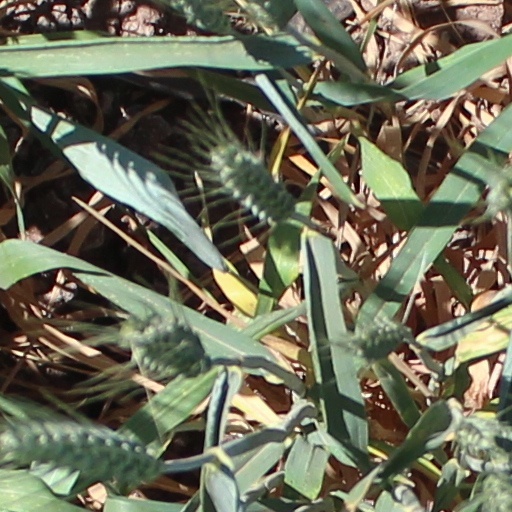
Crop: wheat